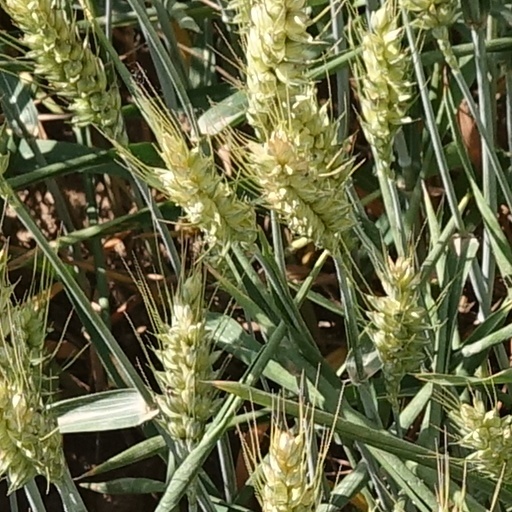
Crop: wheat